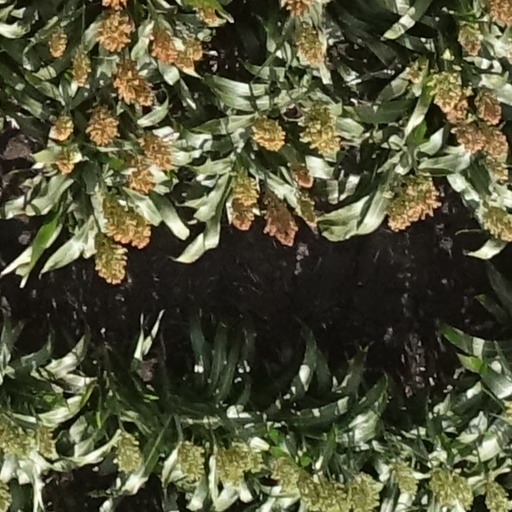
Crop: sorghum